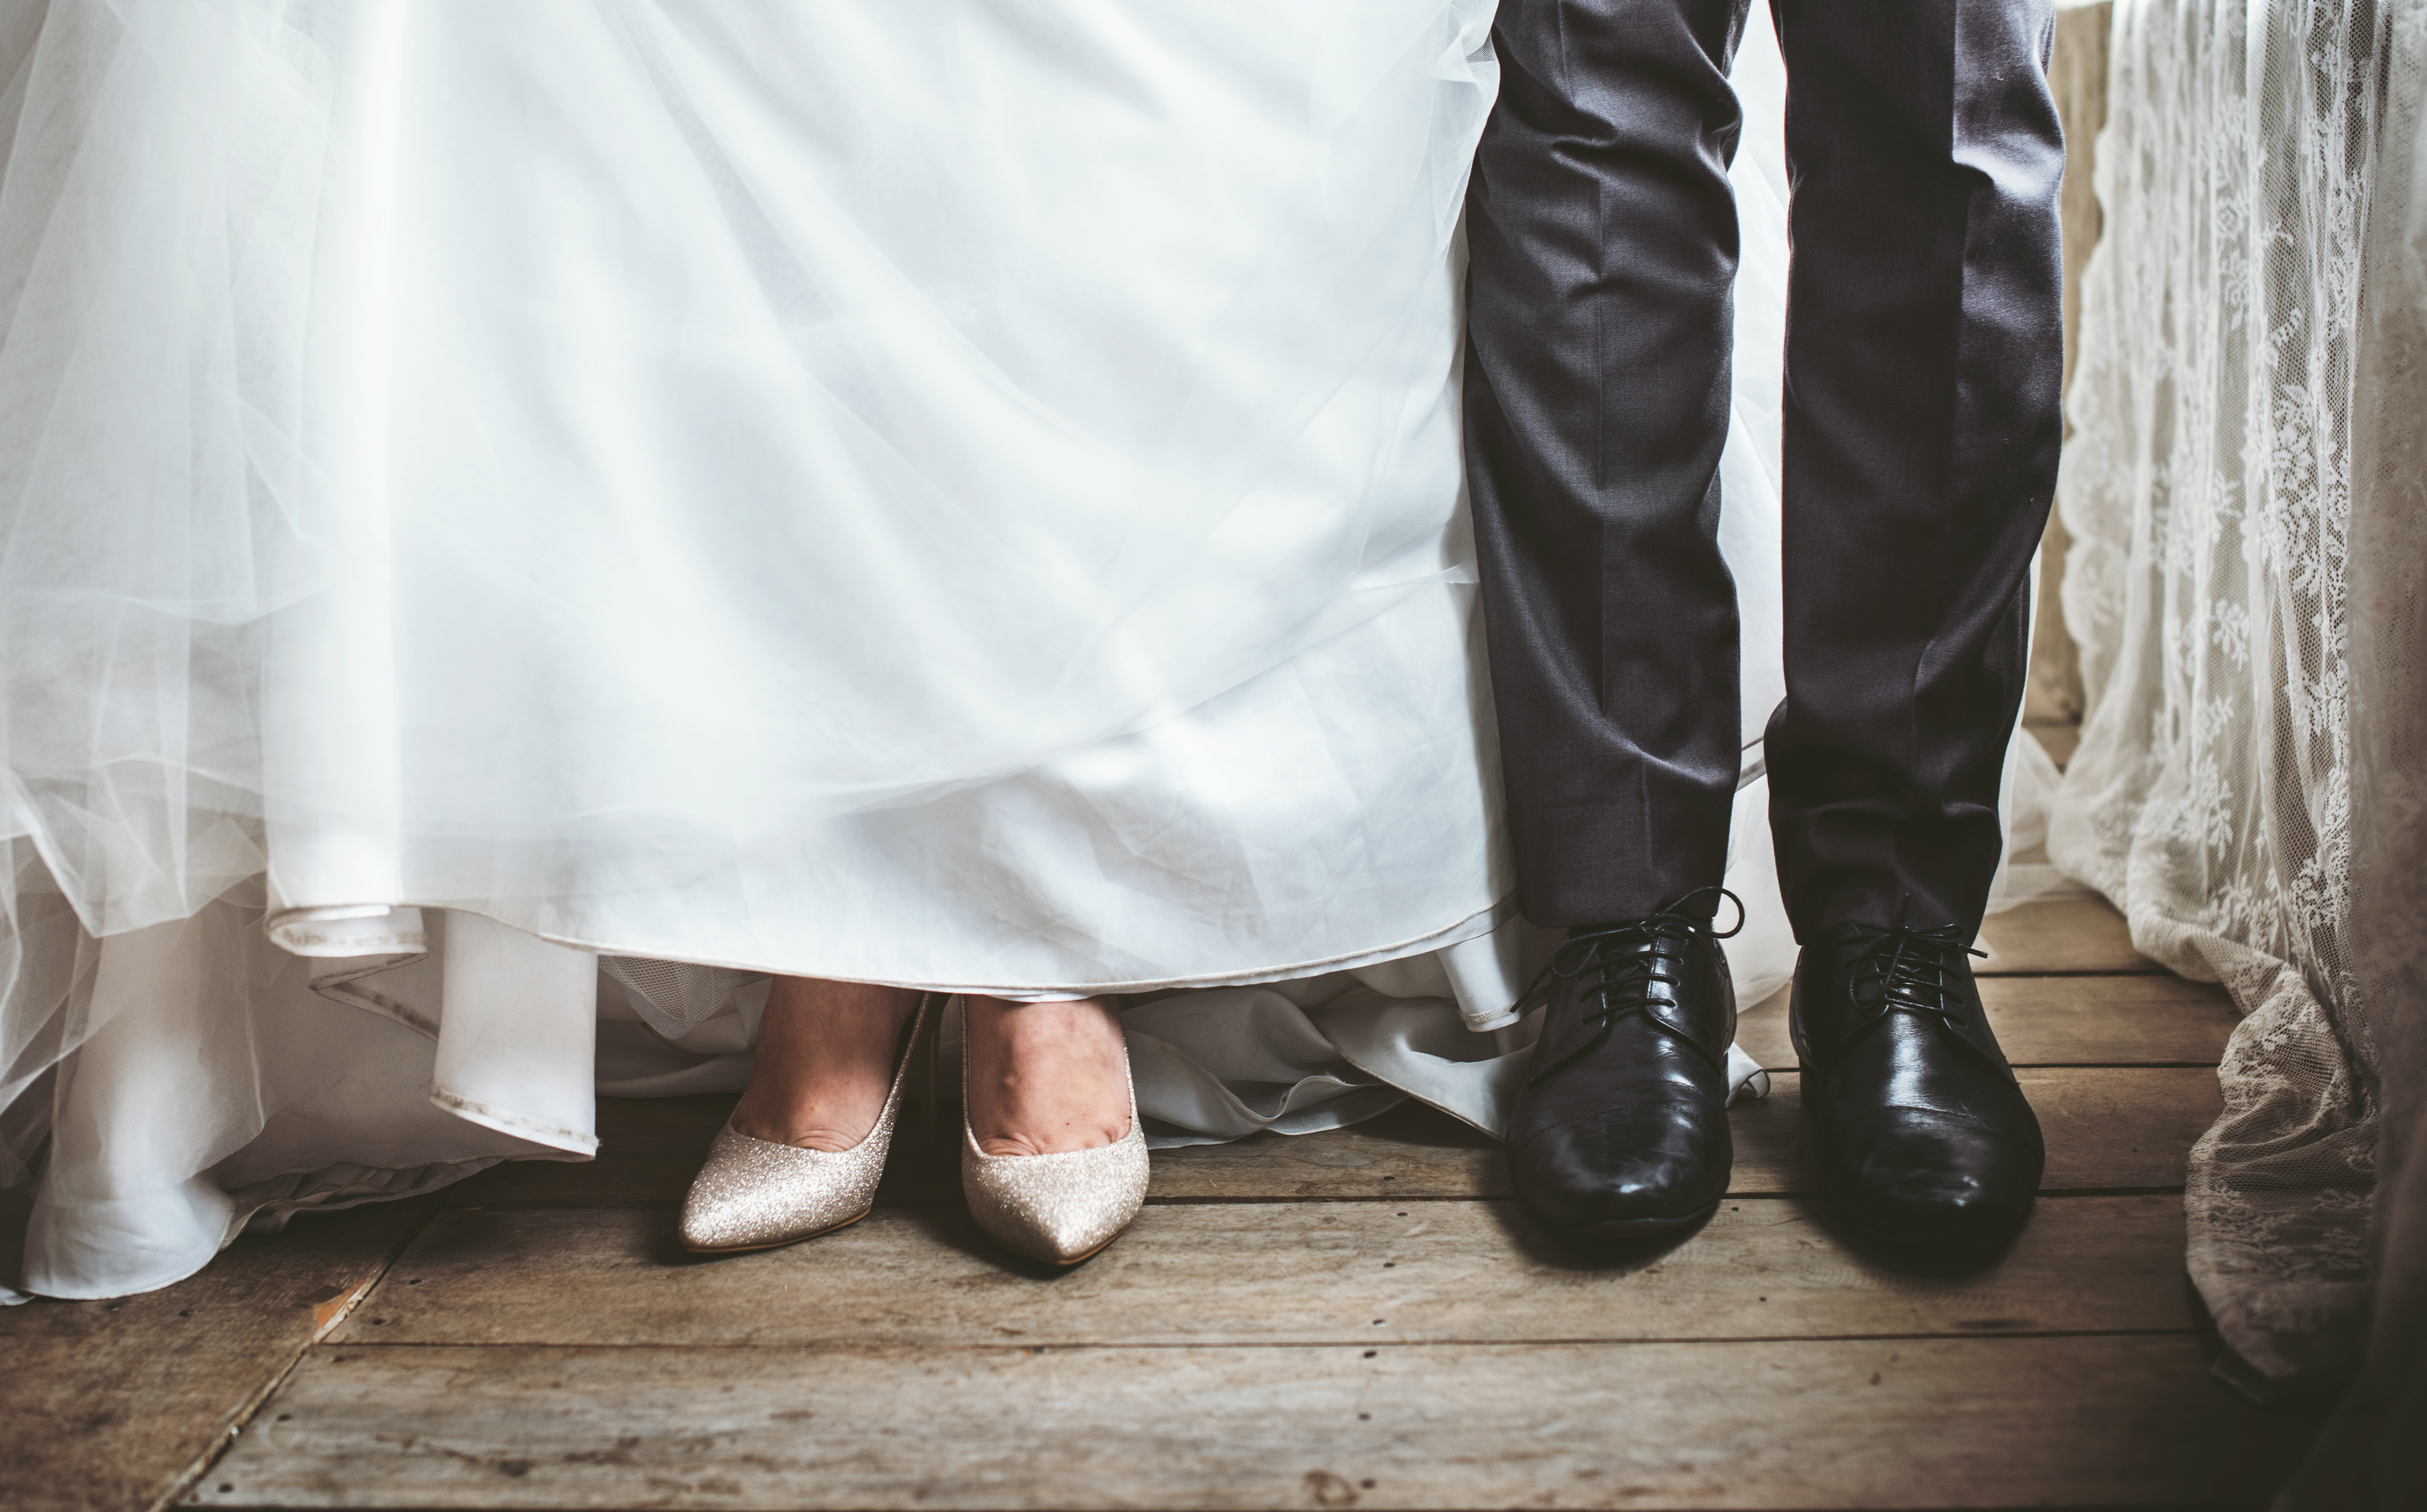
shoe, white, feet, leg, spring, fashion, clothing, wedding, bride, groom, married, outerwear, textile, dress, footwear, formal wear